Francesco Rigon

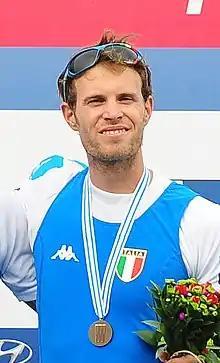
Rigon in 2013

Francesco Rigon (born 7 January 1987) is an Italian lightweight rower. He won a gold medal at the 2011 World Rowing Championships in Bled with the lightweight men's quadruple scull.